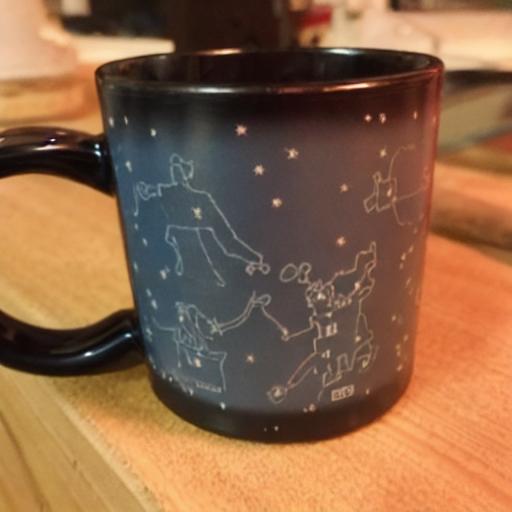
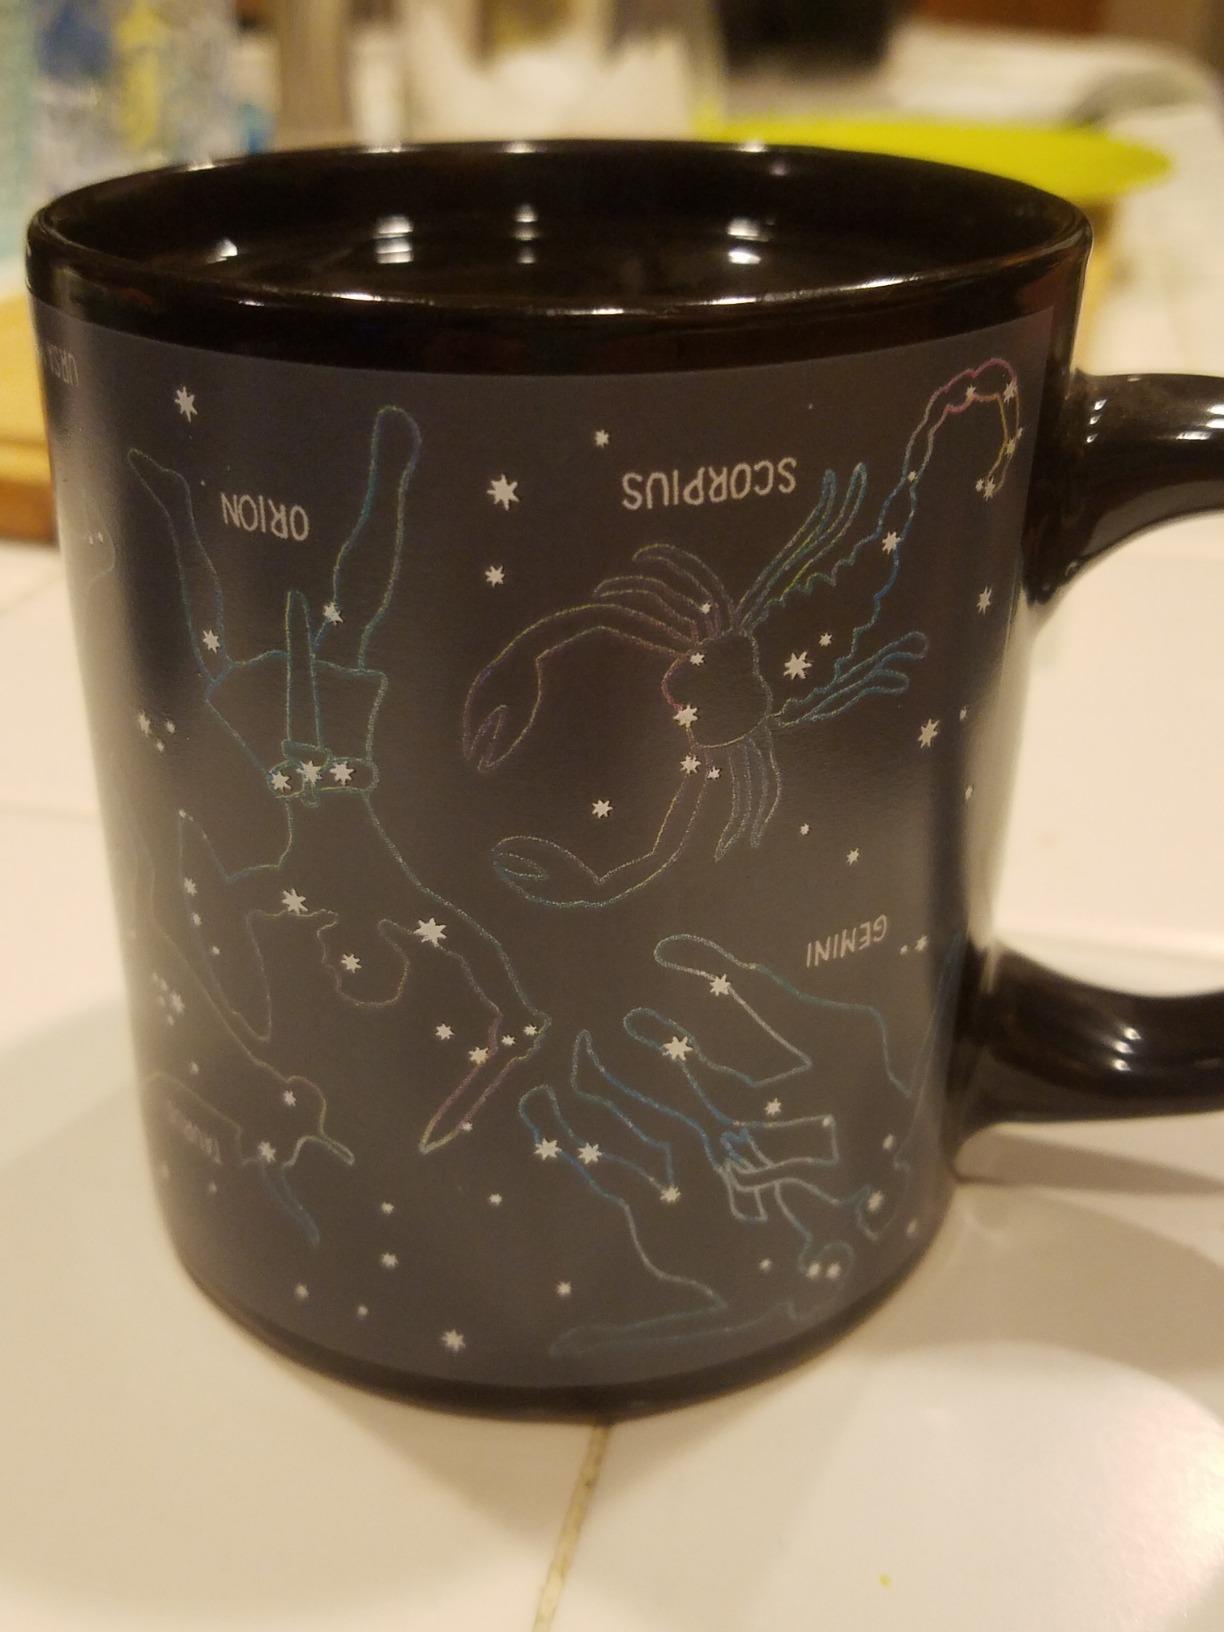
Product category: items_mug
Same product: no